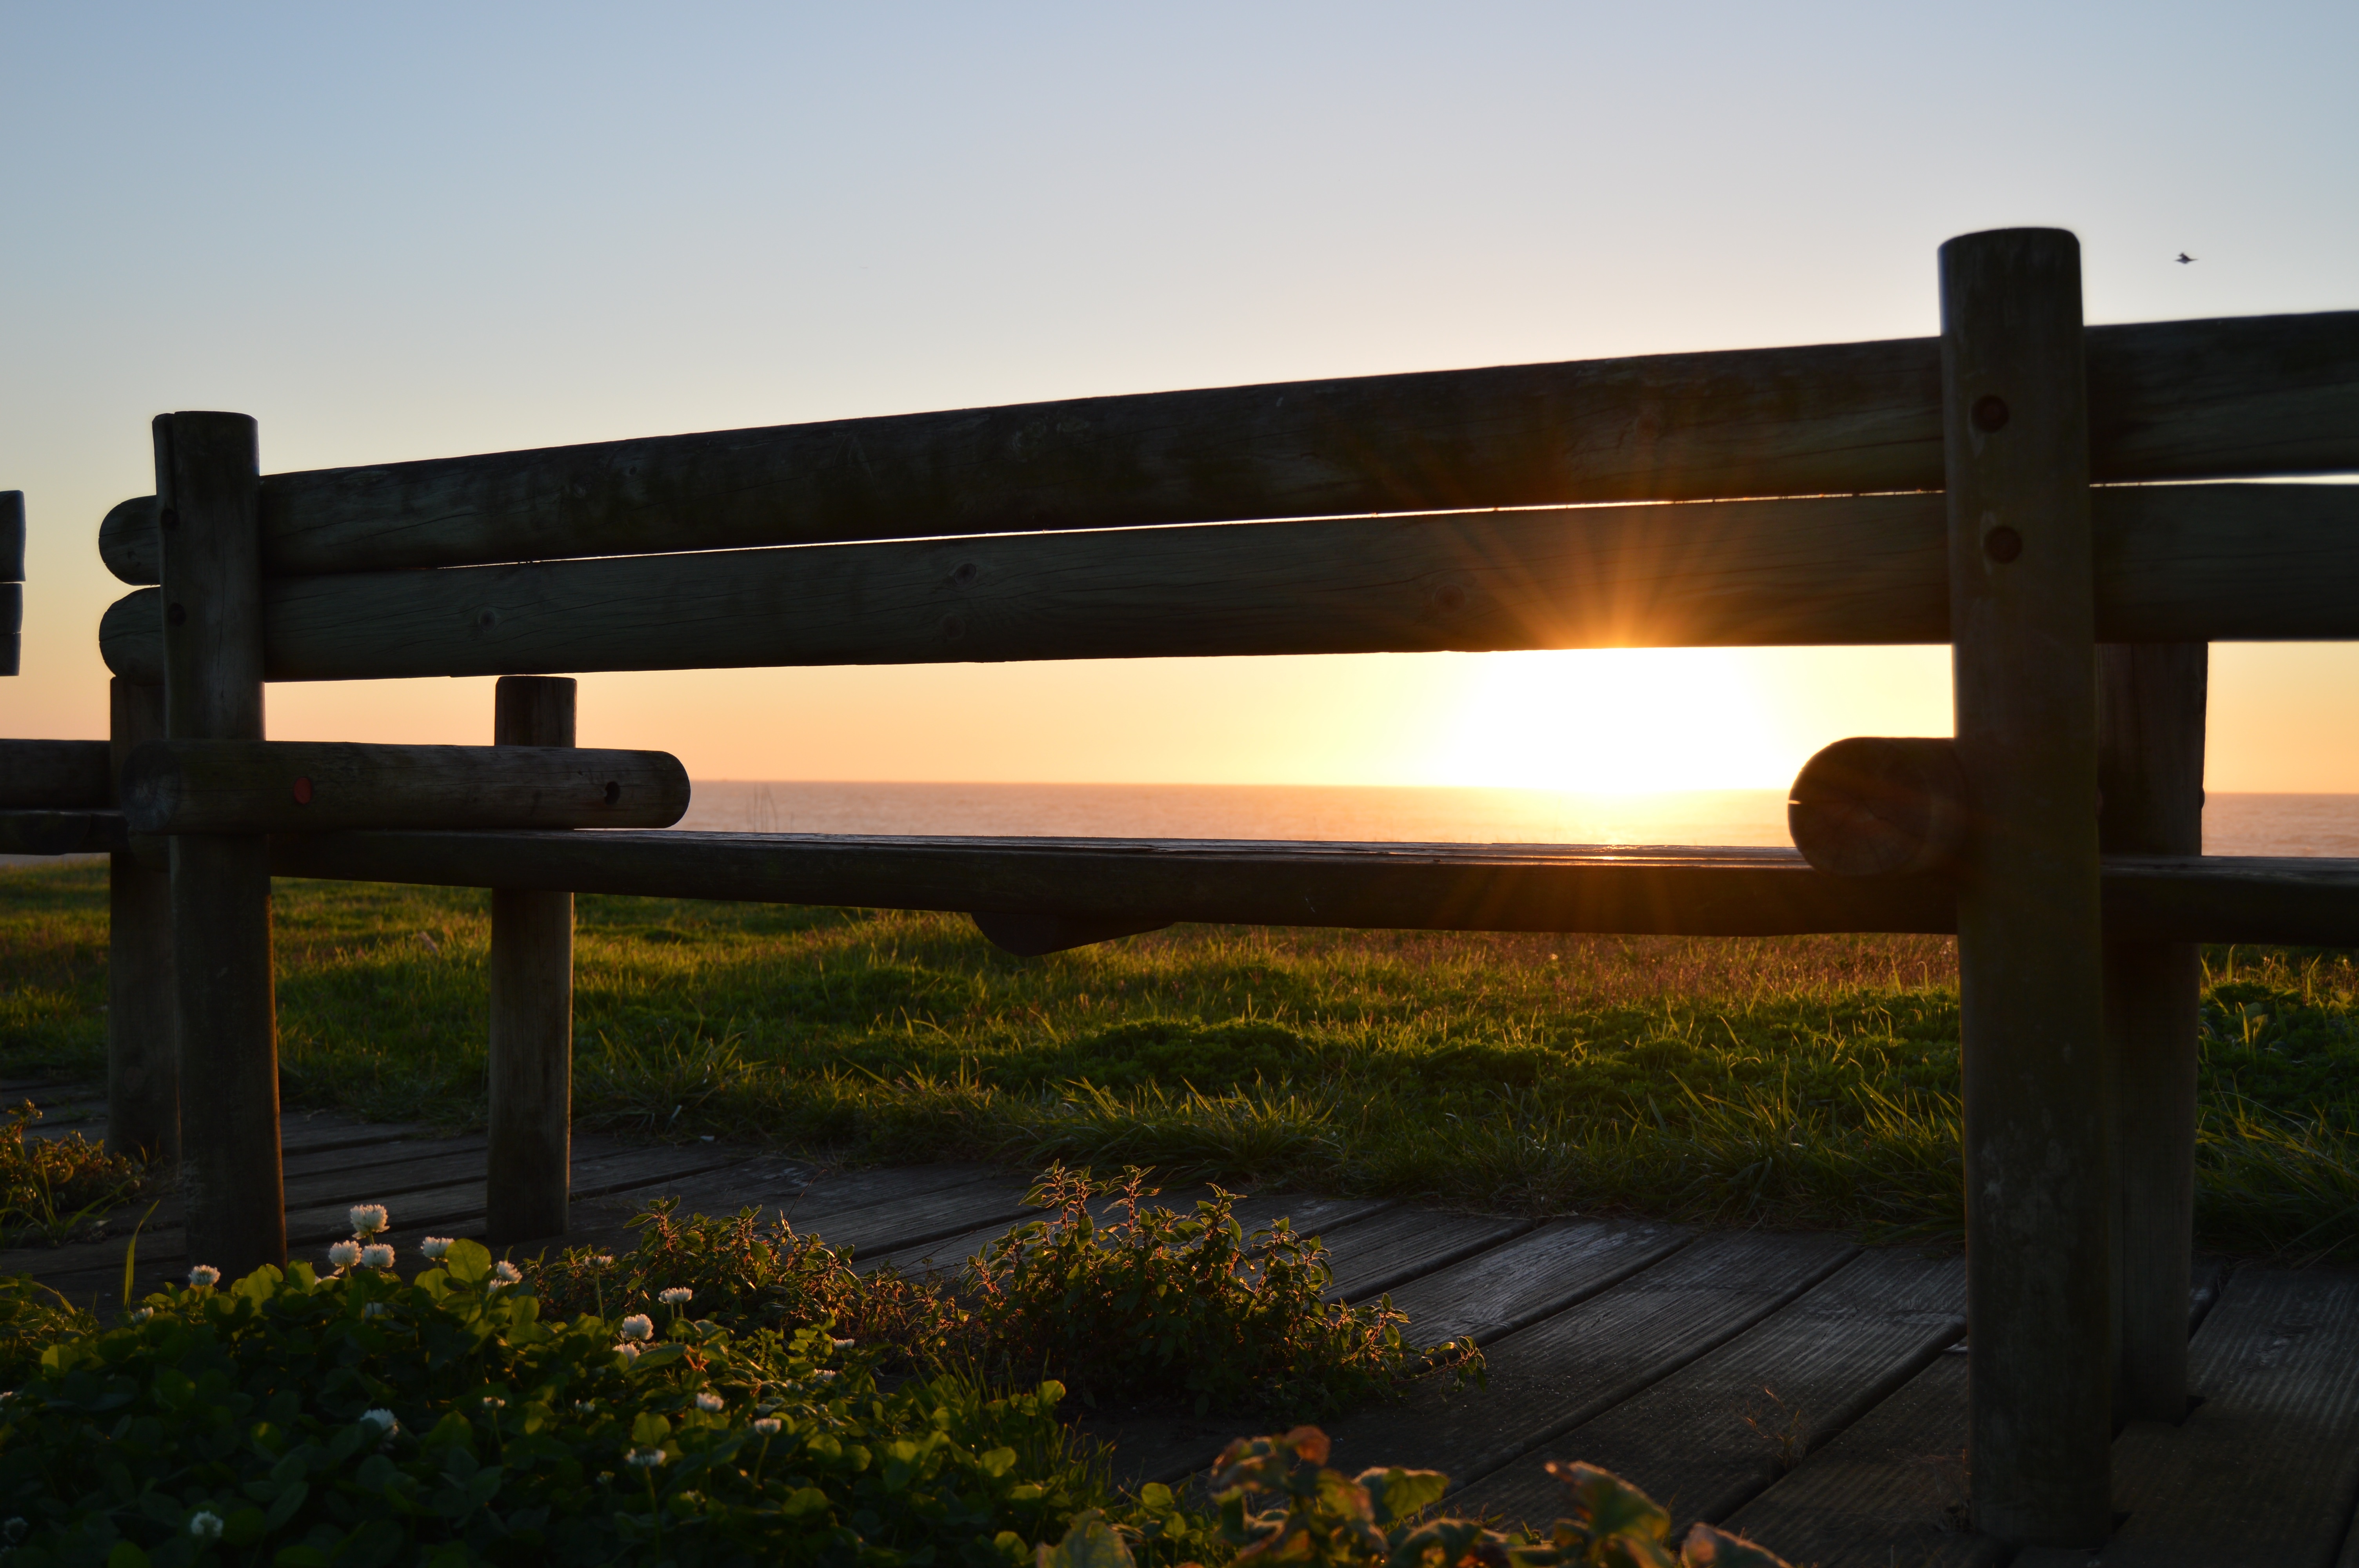
wood, sunset, bridge, sunlight, walkway, outdoor structure